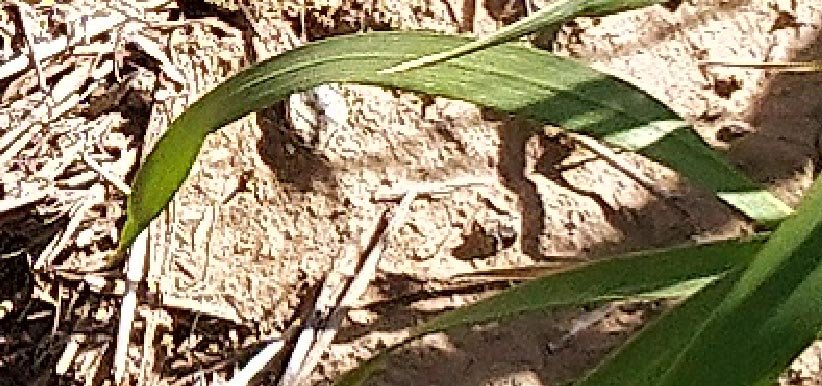
Label: Wheat___Healthy